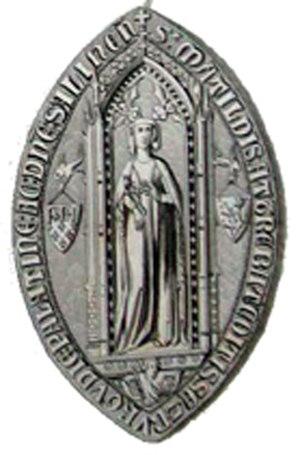
Mahaut d'Artois Čeština: Mahaut d'Artois
Mahaut d'Artois, ou Mathilde d'Artois, est une princesse de la maison capétienne d'Artois, comtesse d'Artois et pair de France, comtesse de Bourgogne par son mariage avec le comte Othon IV de Bourgogne, et belle-mère des rois Philippe V de France et Charles IV de France par les mariages de ses deux filles.
Bapaume est une commune française située dans le département du Pas-de-Calais en région Hauts-de-France.